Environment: real
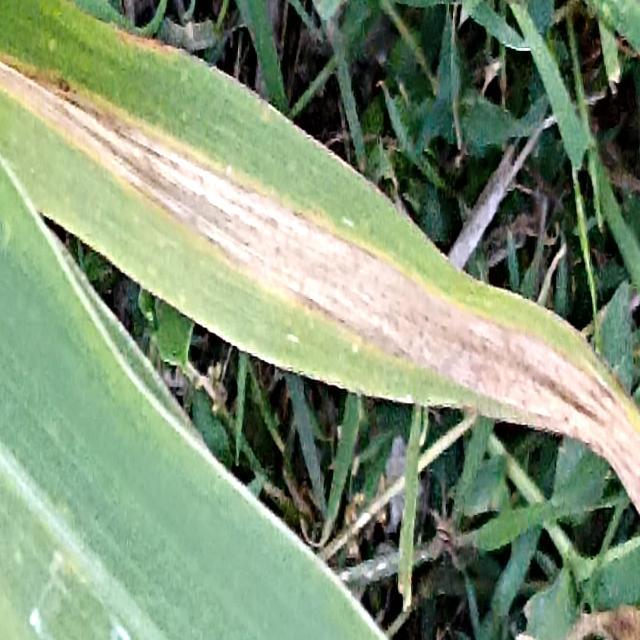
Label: nitrogen_deficiency